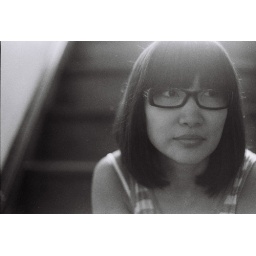
she's in singapore right now, eating hainanese chicken rice.